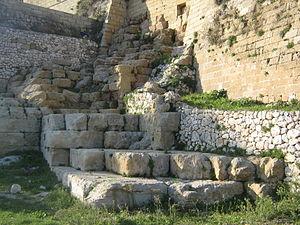
Durant l'Antiquité, les Messapiens ou Messapes étaient les habitants de la péninsule du Salento et du flanc méridional du massif des Murges. Leur territoire constituait l'arrière-pays d'une des principales colonies de Grande Grèce, Tarente, port de la mer Ionienne qui a été le centre du pythagorisme. Leur capitale était Bréntion, littéralement tête de cerf en illyrien, latinisée en Brundǐsǐum, l'actuelle Brindes, port de l'Adriatique. Ils se distinguaient par une langue aujourd'hui disparue, le messapien.